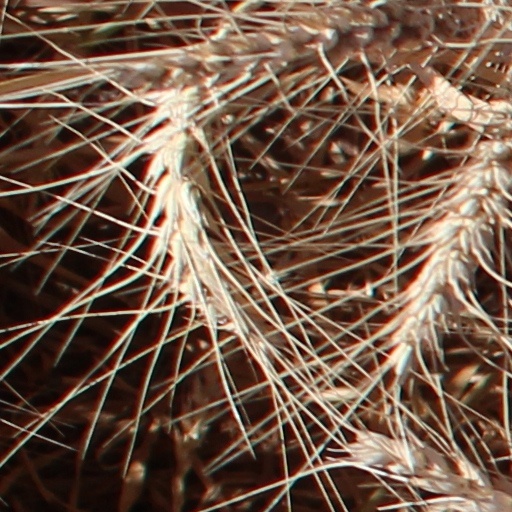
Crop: wheat